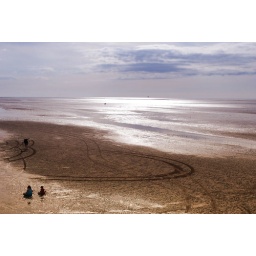
I thought the patterns in the sand made by cars were really interesting